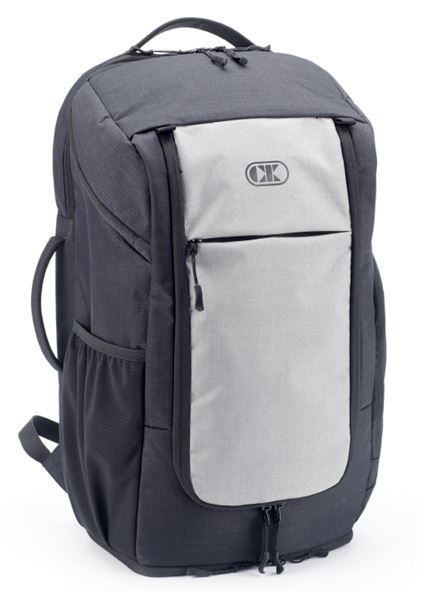
Reppu - Cliff Keen - 'The Beast' - Musta/Harmaa
Kestävää materiaalia. Useita taskuja, pehmustetut olkahihnat. Koko 55 cm x 30 cm x 23 cm (tilavuus 38l). Useimmat lentoyhtiöt hyväksyvät käsimatkatavarana. Suuri reppu, jossa tilaa kaikille harjoitusvälineille! Reppu - Cliff Keen - 'The Beast' - Musta/Harmaa
Brand: Cliff Keen
Category: Sporting Goods > Athletics > Wrestling > Wrestling Training Aids > Wrestling Training Backpacks